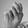
ASL letter: N